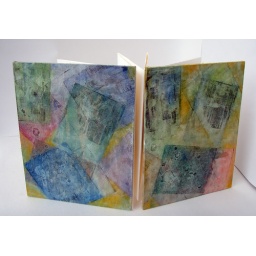
Accordion book, wood covers wrapped in Mulberry paper with copper plate etchings and watercolor